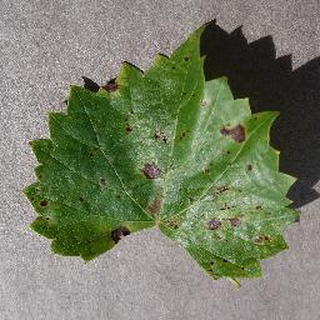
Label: grape_black_rot